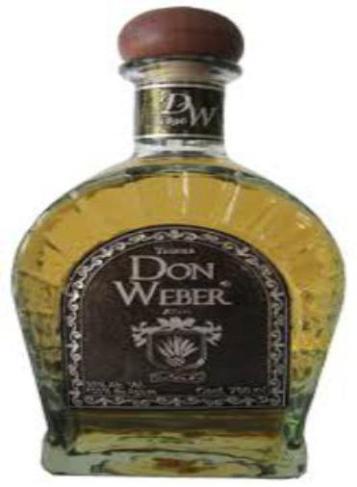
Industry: Food